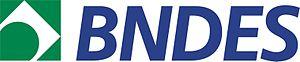
La Banque brésilienne de développement, est une banque brésilienne fondée en 1952.